Mäulen Äşimbaev

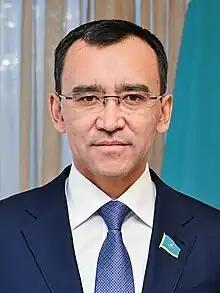
Äşimbaev in 2022

Maulen Sagatkhanovich Ashimbayev (born 28 January 1971) is a Kazakh politician who is serving as a member and chairman of the Senate of Kazakhstan. He served as the First Deputy Head of the Presidential Administration from 2019 to 2020, Assistant to the President of Kazakhstan in 2019, First Deputy Chairman of Nur Otan from 2018 to 2019 and member of the Mäjilis from 2016 to 2018.